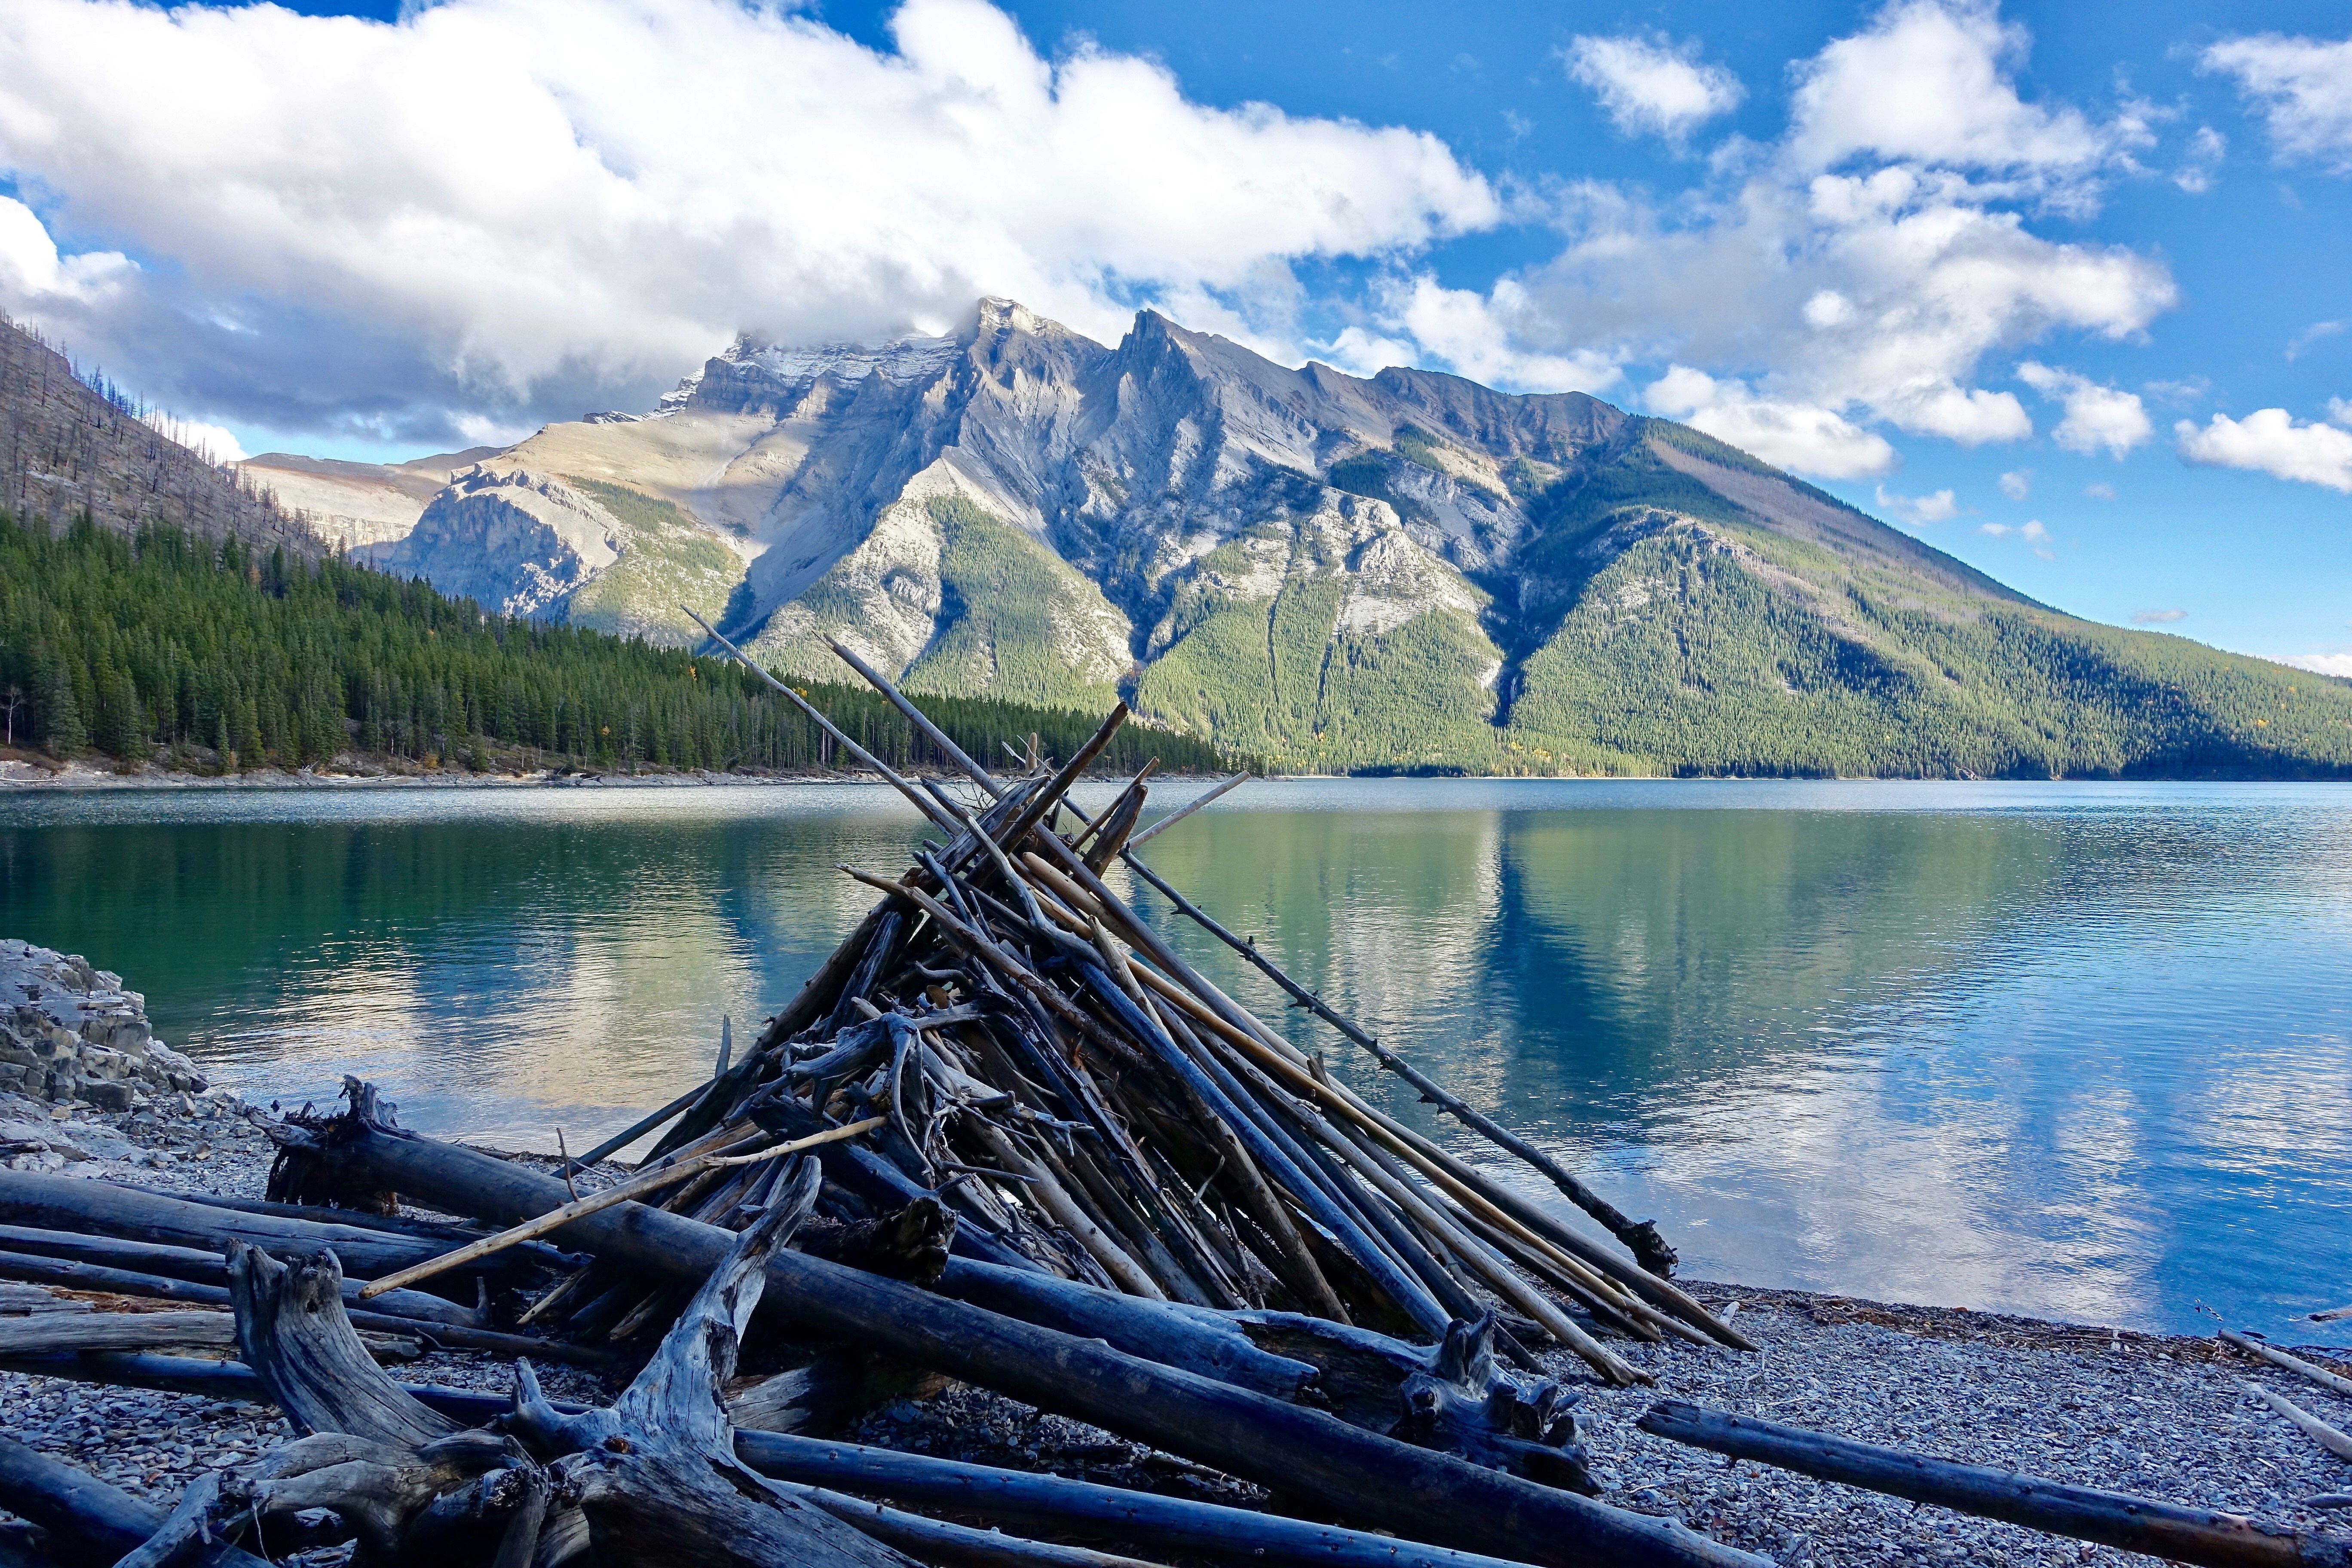
landscape, tree, water, nature, wilderness, mountain, cloud, plant, sky, lake, river, mountain range, environment, reflection, scenic, peaceful, scenery, fjord, reservoir, national park, bank, mountains, reflections, serenity, fell, loch, lake district, mountainous landforms, glacial landform, mount scenery